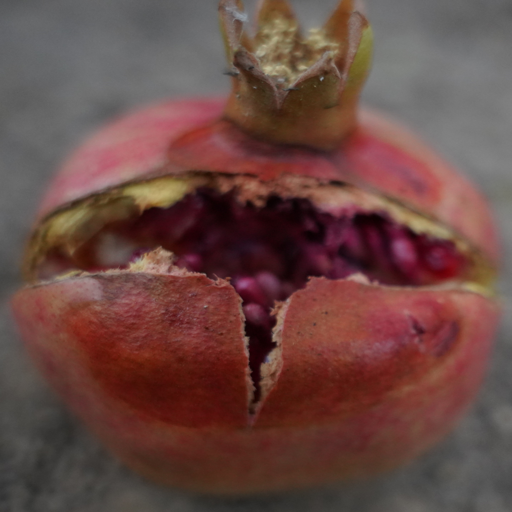
Label: Ectomyelois ceratoniae